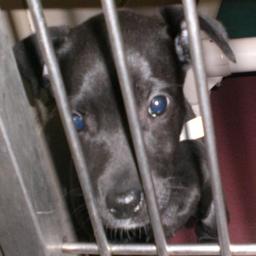
Animal: dogs